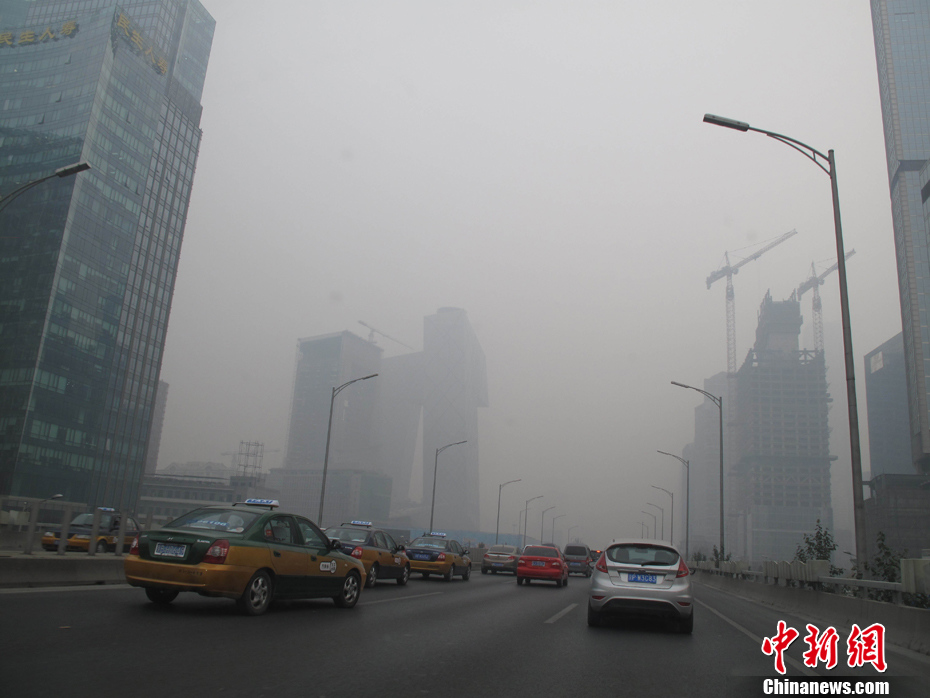
Weather: foggy or hazy